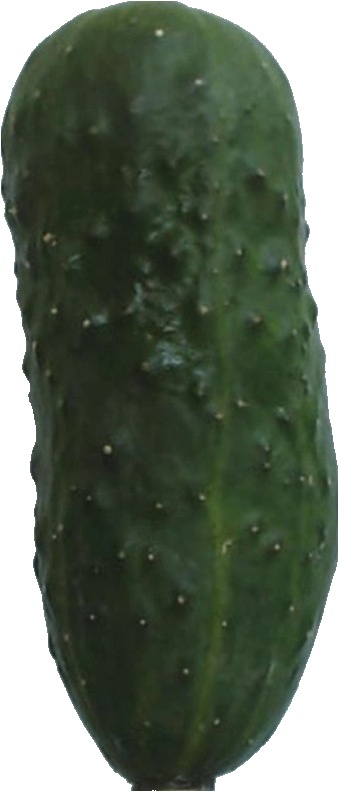
Label: cucumber_1